Ushuaia

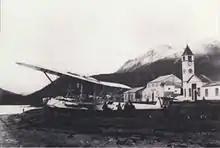
Argentine Navy seaplane, one of the first to arrive to Ushuaia in the 1930s

The prison operated until 1947, when President Juan Domingo Perón closed it by executive order in response to the many reports of abuse, unhealthy conditions, and unsafe practices. Most of the guards stayed in Ushuaia, while the prisoners were relocated to other jails farther north. After the prison closed, it became a part of the , functioning as a storage and office facility until the early 1990s. Later it was converted into the current Museo Maritimo de Ushuaia.